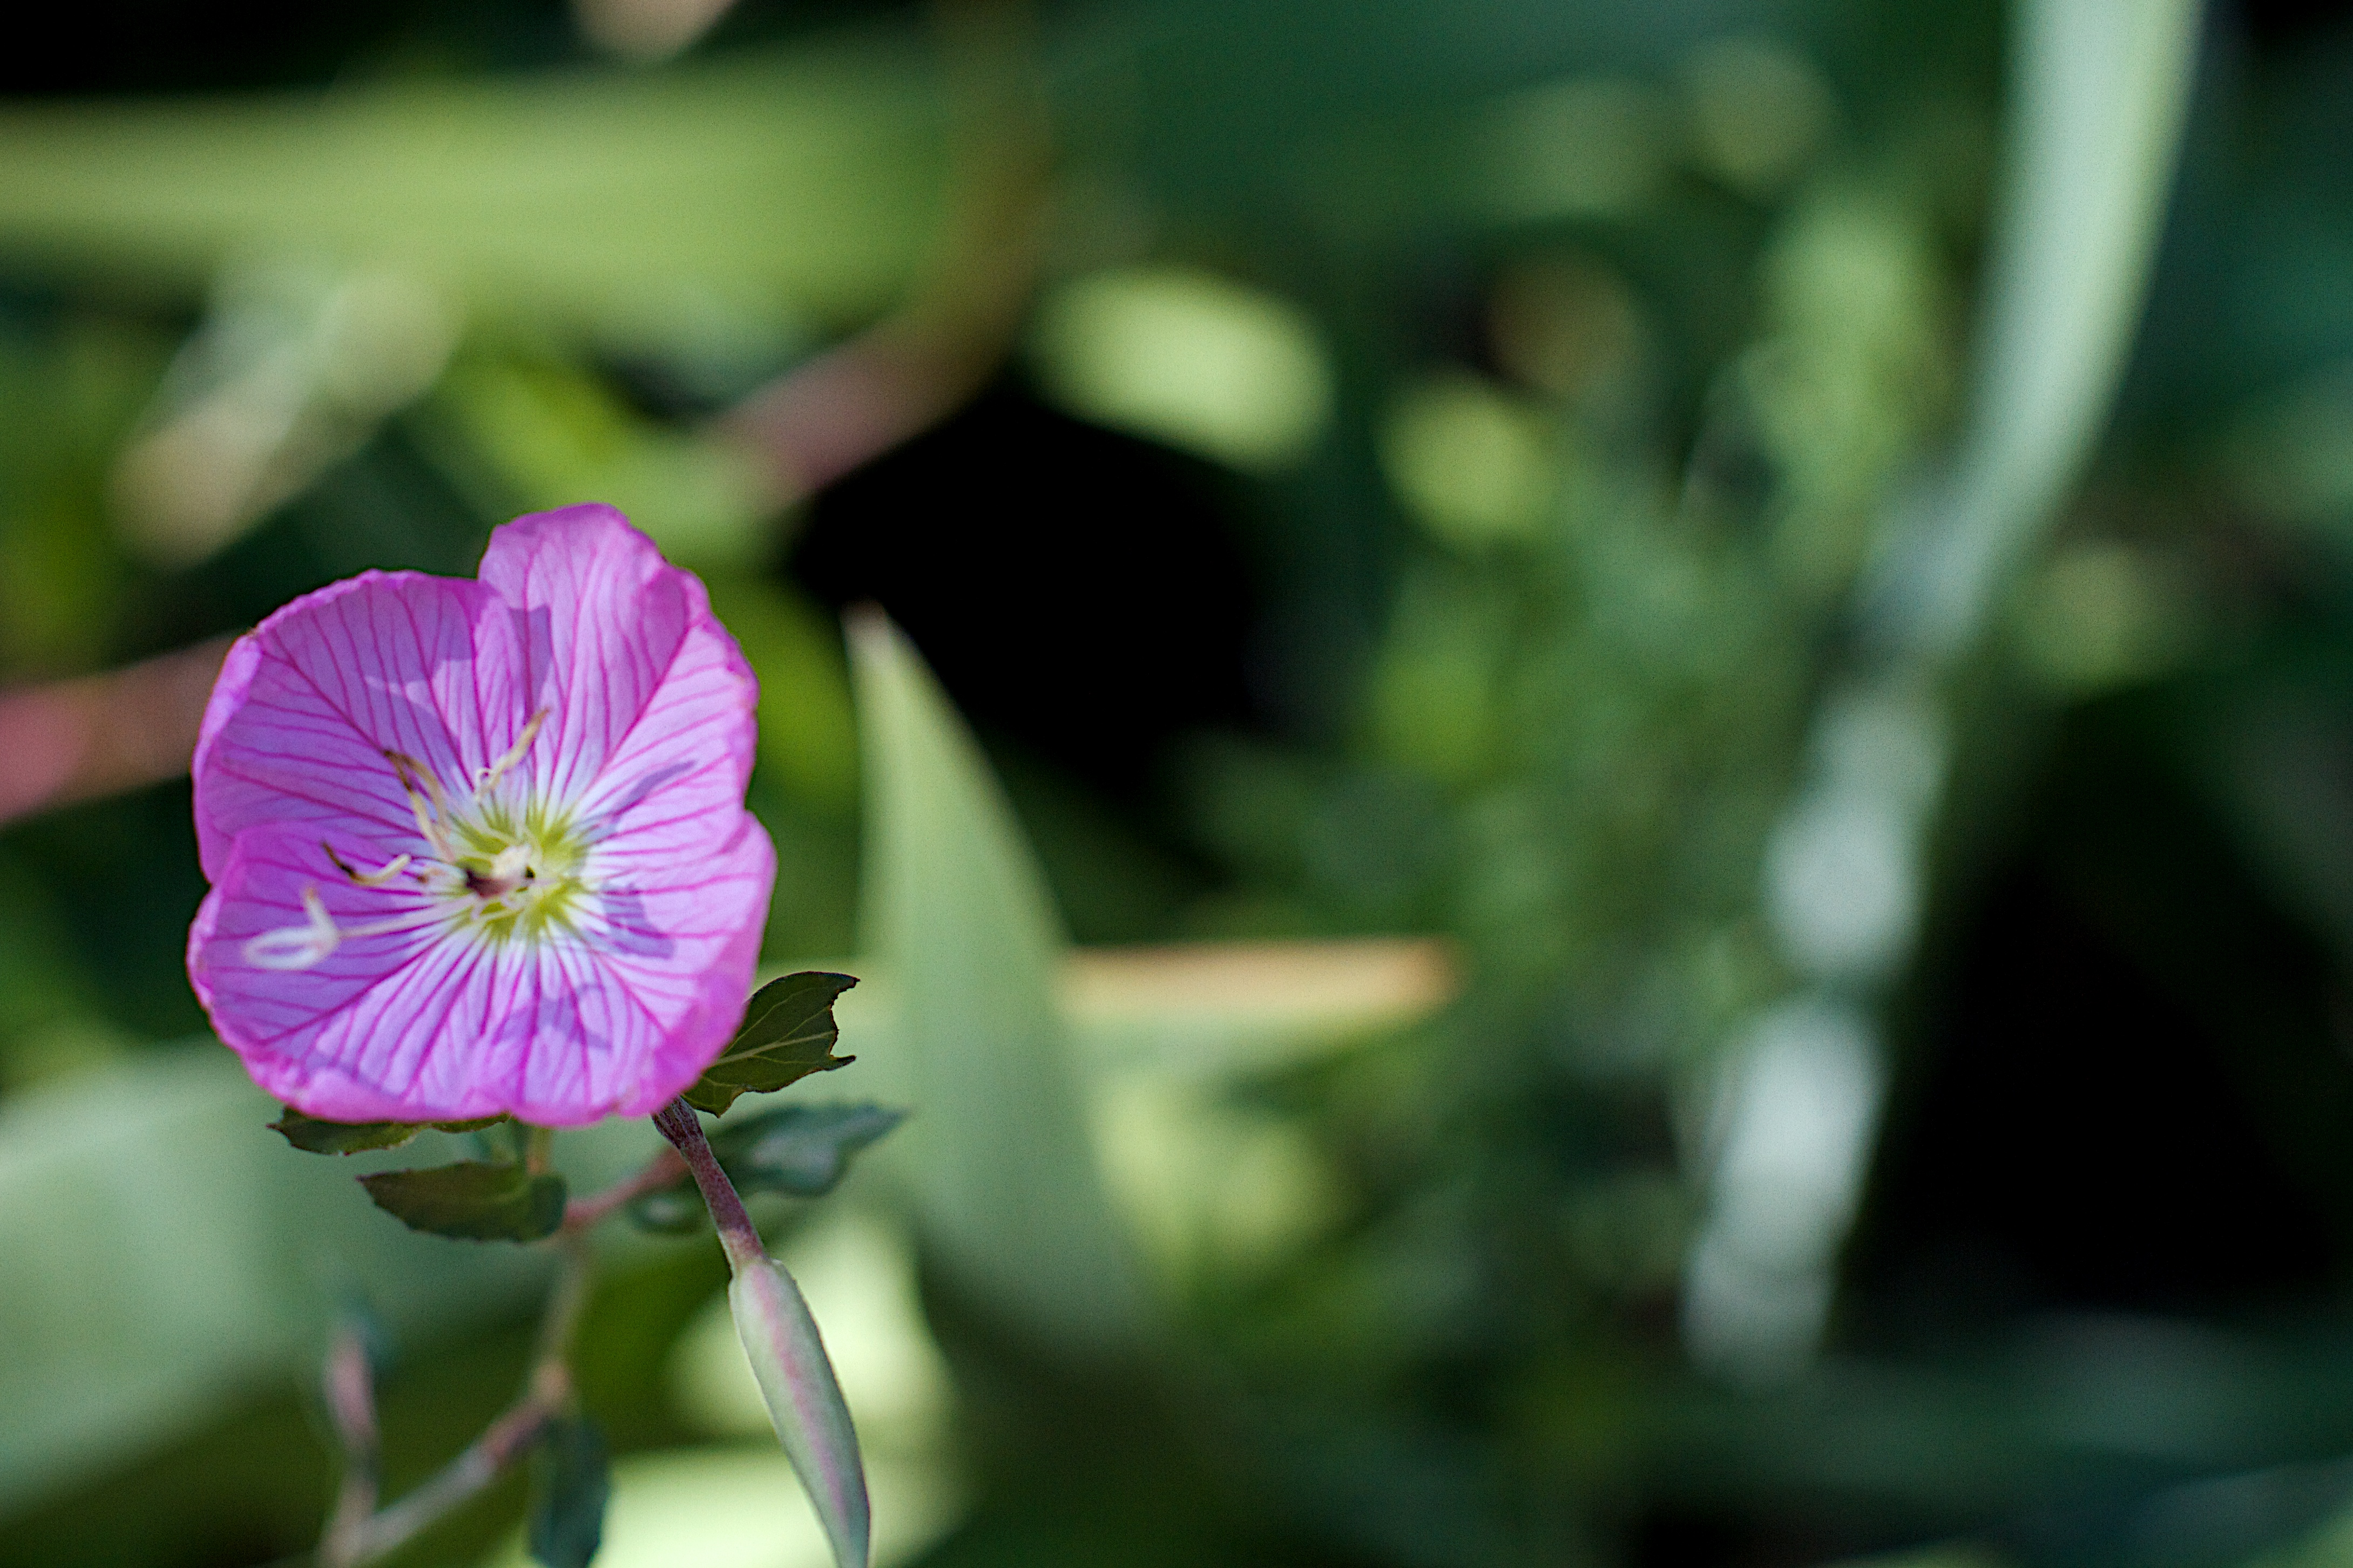
nature, blossom, plant, photography, flower, petal, green, botany, flora, wildflower, close up, macro photography, flowering plant, plant stem, land plant